Strawberry Hill (Edenton, North Carolina)

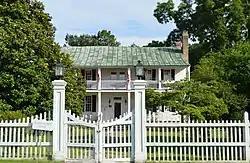
Facade

Strawberry Hill is a historic plantation house located in Edenton, North Carolina, and owned by William Raucci and Laurie Edwards. The original section was built about 1788 in a Georgian/Federal style then enlarged to its present size in the early- to mid-19th century. It is a two-story, frame dwelling with a center hall plan. The front facade features a two-tiered, full-length porch. The original portion of the house was built by Congressman Charles Johnson.